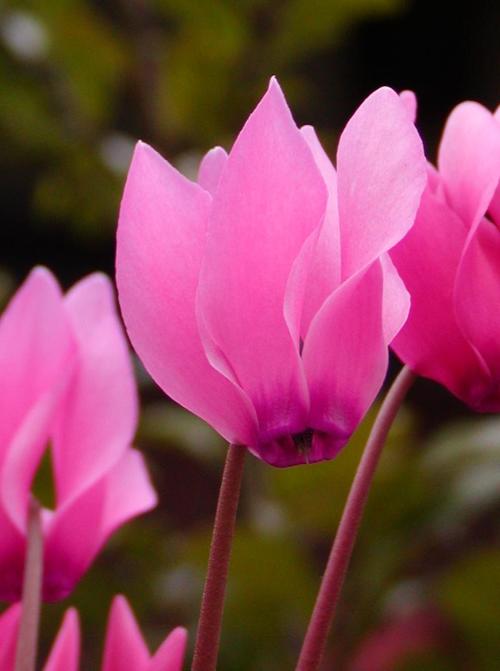
Label: cyclamen